Syców

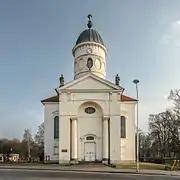
Castle church

Located within Poland since the establishment of the state in the 10th century, the settlement was first mentioned under the Old Polish name "Syczowe" in a document issued by Polish Duke Henry Probus in February 1276. The name comes from the old Polish name Syc, who possibly was the owner of the settlement. According to another theory as well as folk traditions, the name comes from the Polish word "syty". Soon after it also appeared under the name "Wrathenberc", when a local castellan on the trade route to Kalisz in Greater Poland was documented. In the early 14th-century "Liber fundationis episcopatus Vratislaviensis" it appears under the names of "Syczow" and "Wartinbergk". After the fragmentation of Poland in 1138, Syców was part of the duchies of Silesia, Głogów (from 1291) and Oleśnica (from 1312). It was granted town rights before 1312. Duke Konrad I of Oleśnica, who inherited it in 1321, fell under Bohemian suzerainty as a vassal of King John of Bohemia in 1329, however the town remained under rule of local Polish dukes of the Piast dynasty until 1489.